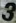
Number: 3